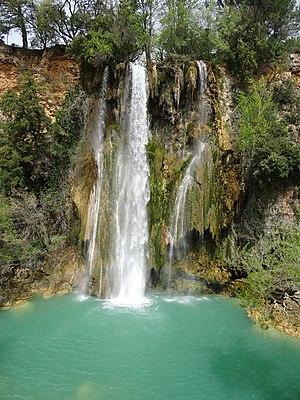
Cascade de Sillans-la-Cascade vue du bas.